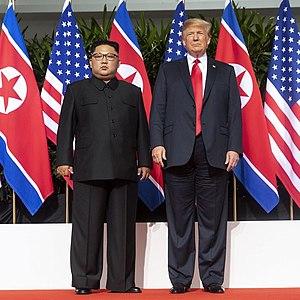
Les relations entre la Corée du Nord et les États-Unis sont principalement marquées par la guerre de Corée et par les soupçons américains au sujet du programme nucléaire nord-coréen. Le gouvernement nord-coréen tend à vouloir normaliser ses relations avec les États-Unis, souhait tempéré par la perception d'une attaque militaire américaine imminente.
La présidence de Donald Trump, 45ᵉ président des États-Unis, débute le 20 janvier 2017, faisant suite à celle de Barack Obama. Le Parti républicain occupe alors la présidence en plus du Sénat et de la Chambre des représentants, alors qu'il est déjà majoritaire dans les deux assemblées lors du second mandat d'Obama. Durant la campagne, Donald Trump choisit comme colistier le gouverneur de l'Indiana, Mike Pence, qui occupe le poste de vice-président des États-Unis.